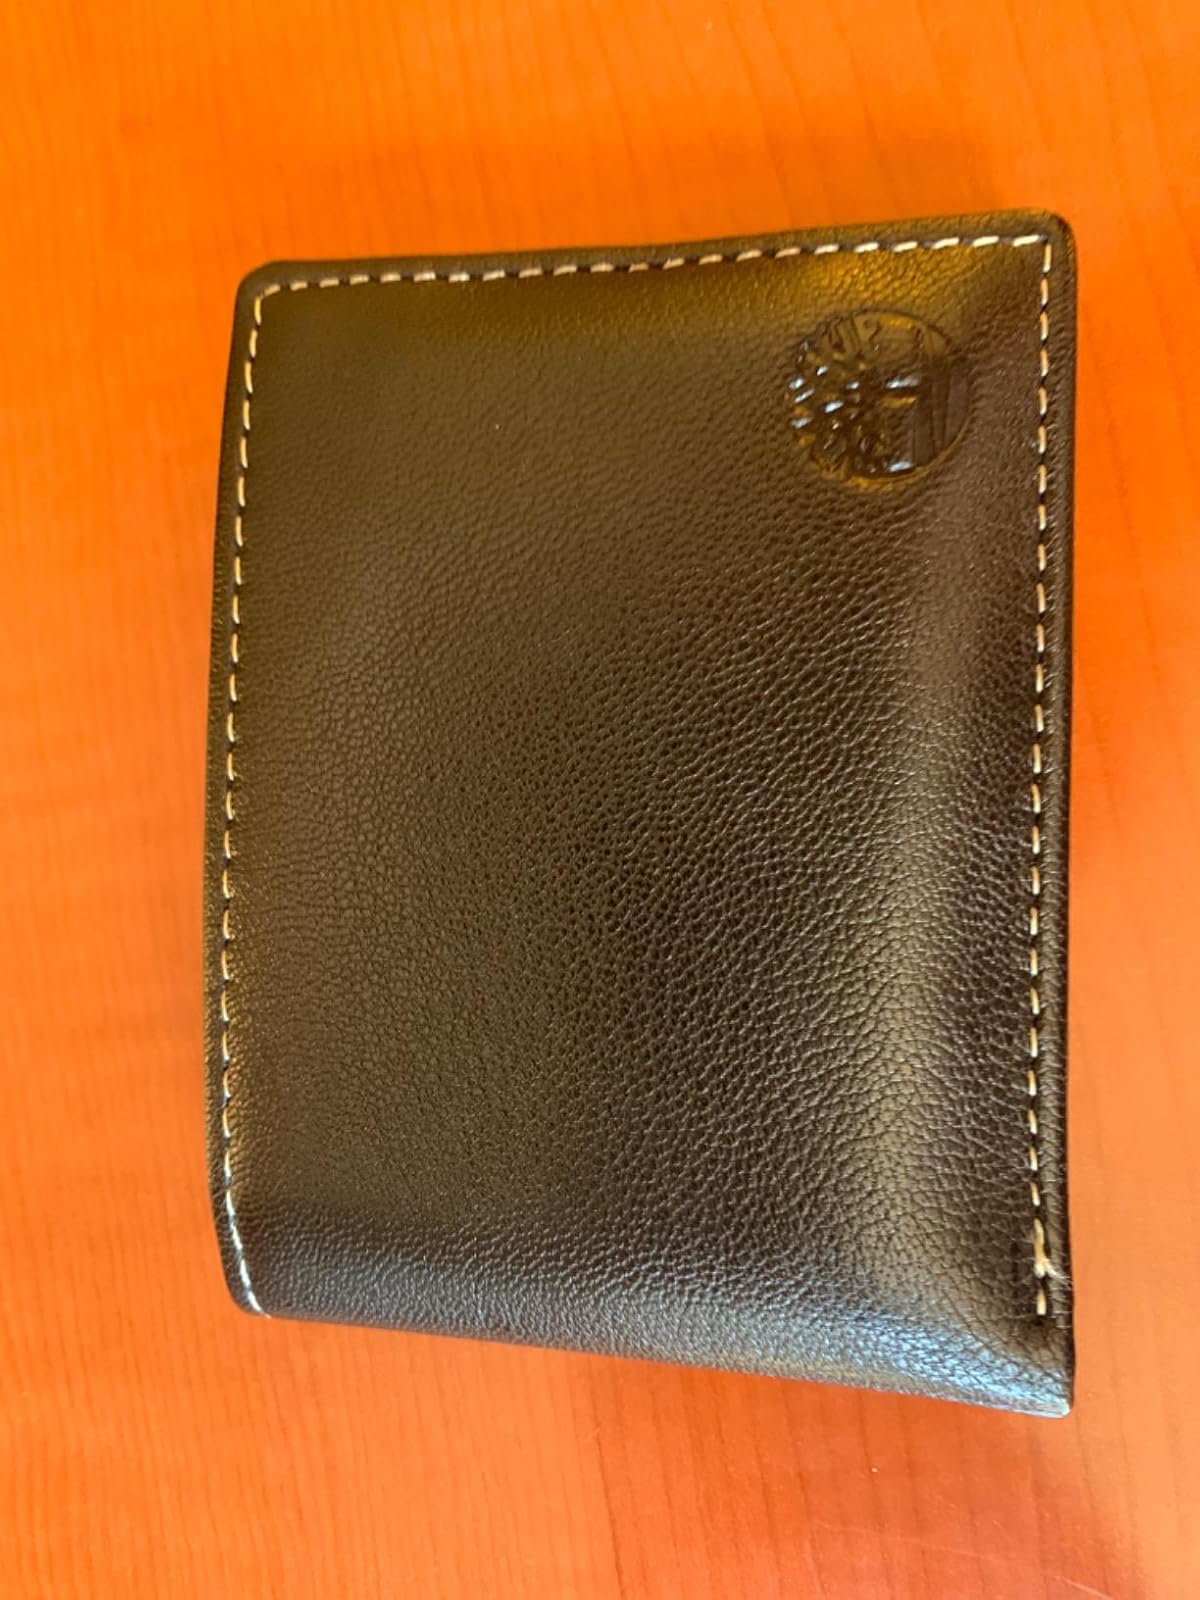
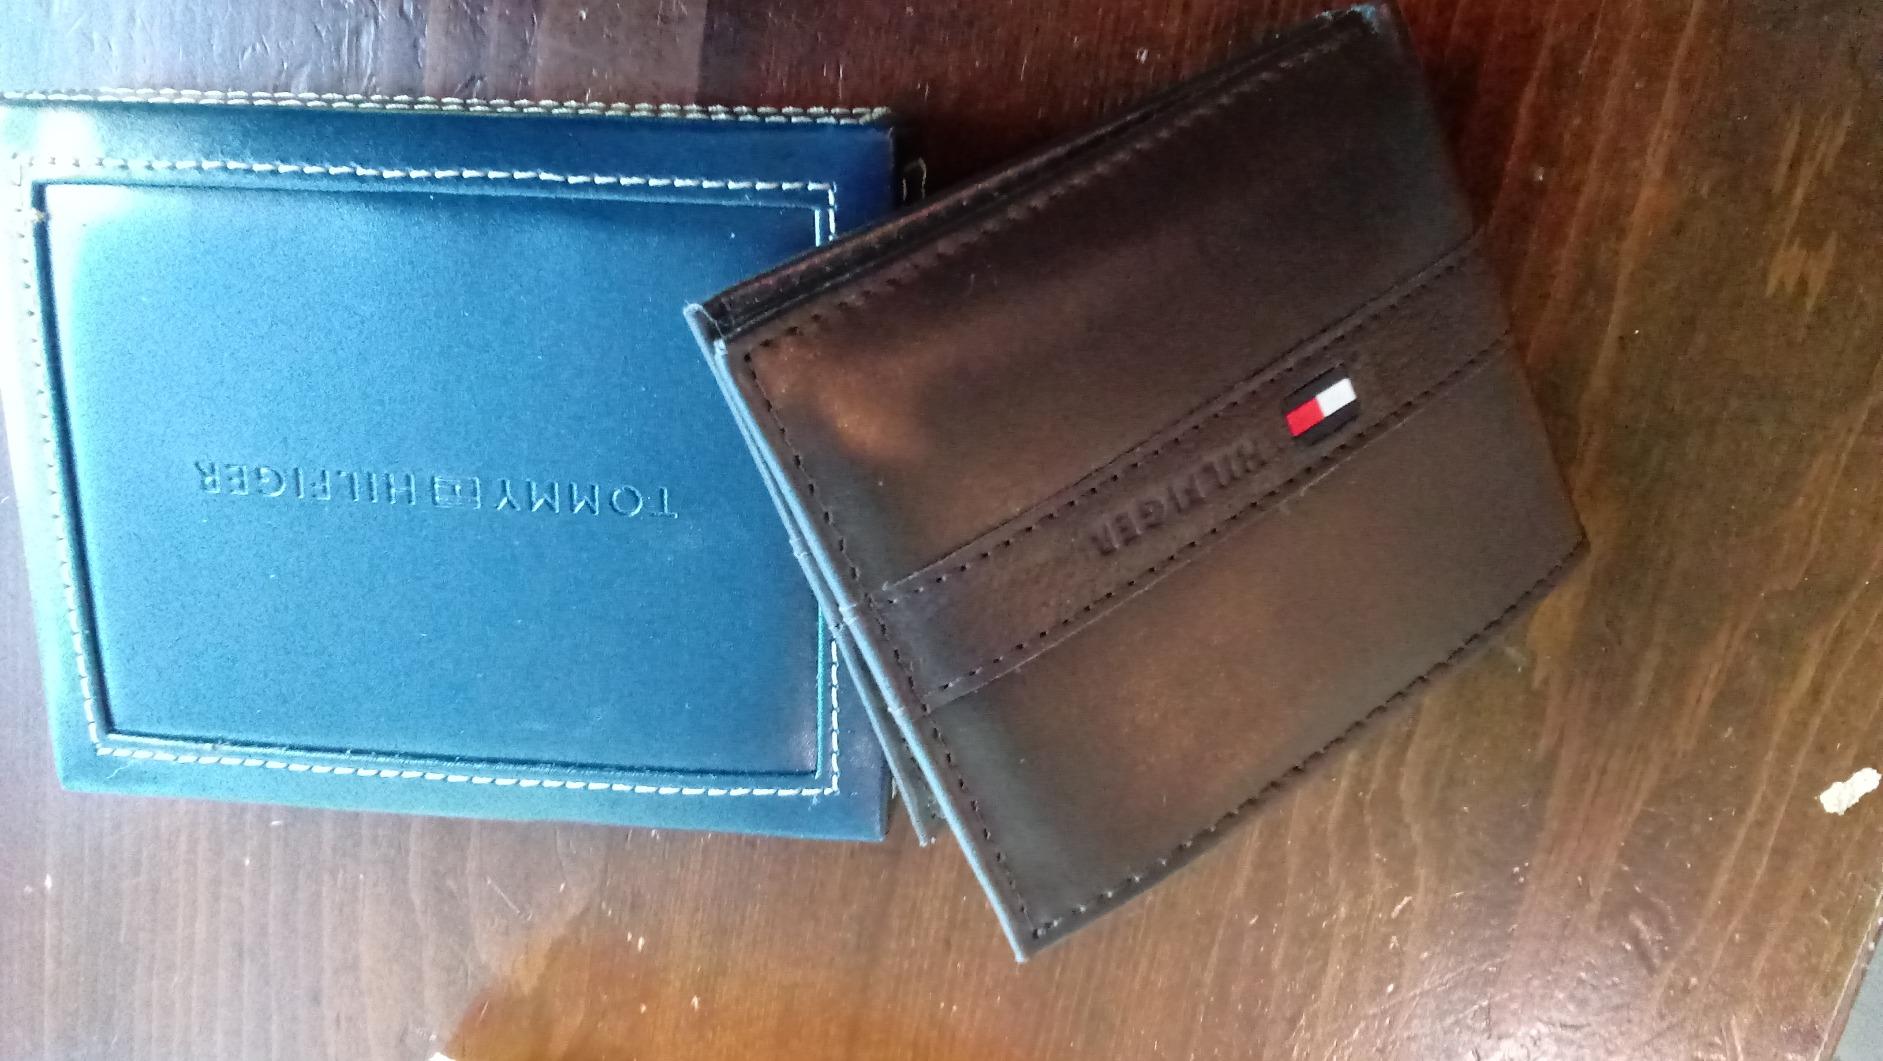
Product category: accessories_wallet
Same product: no